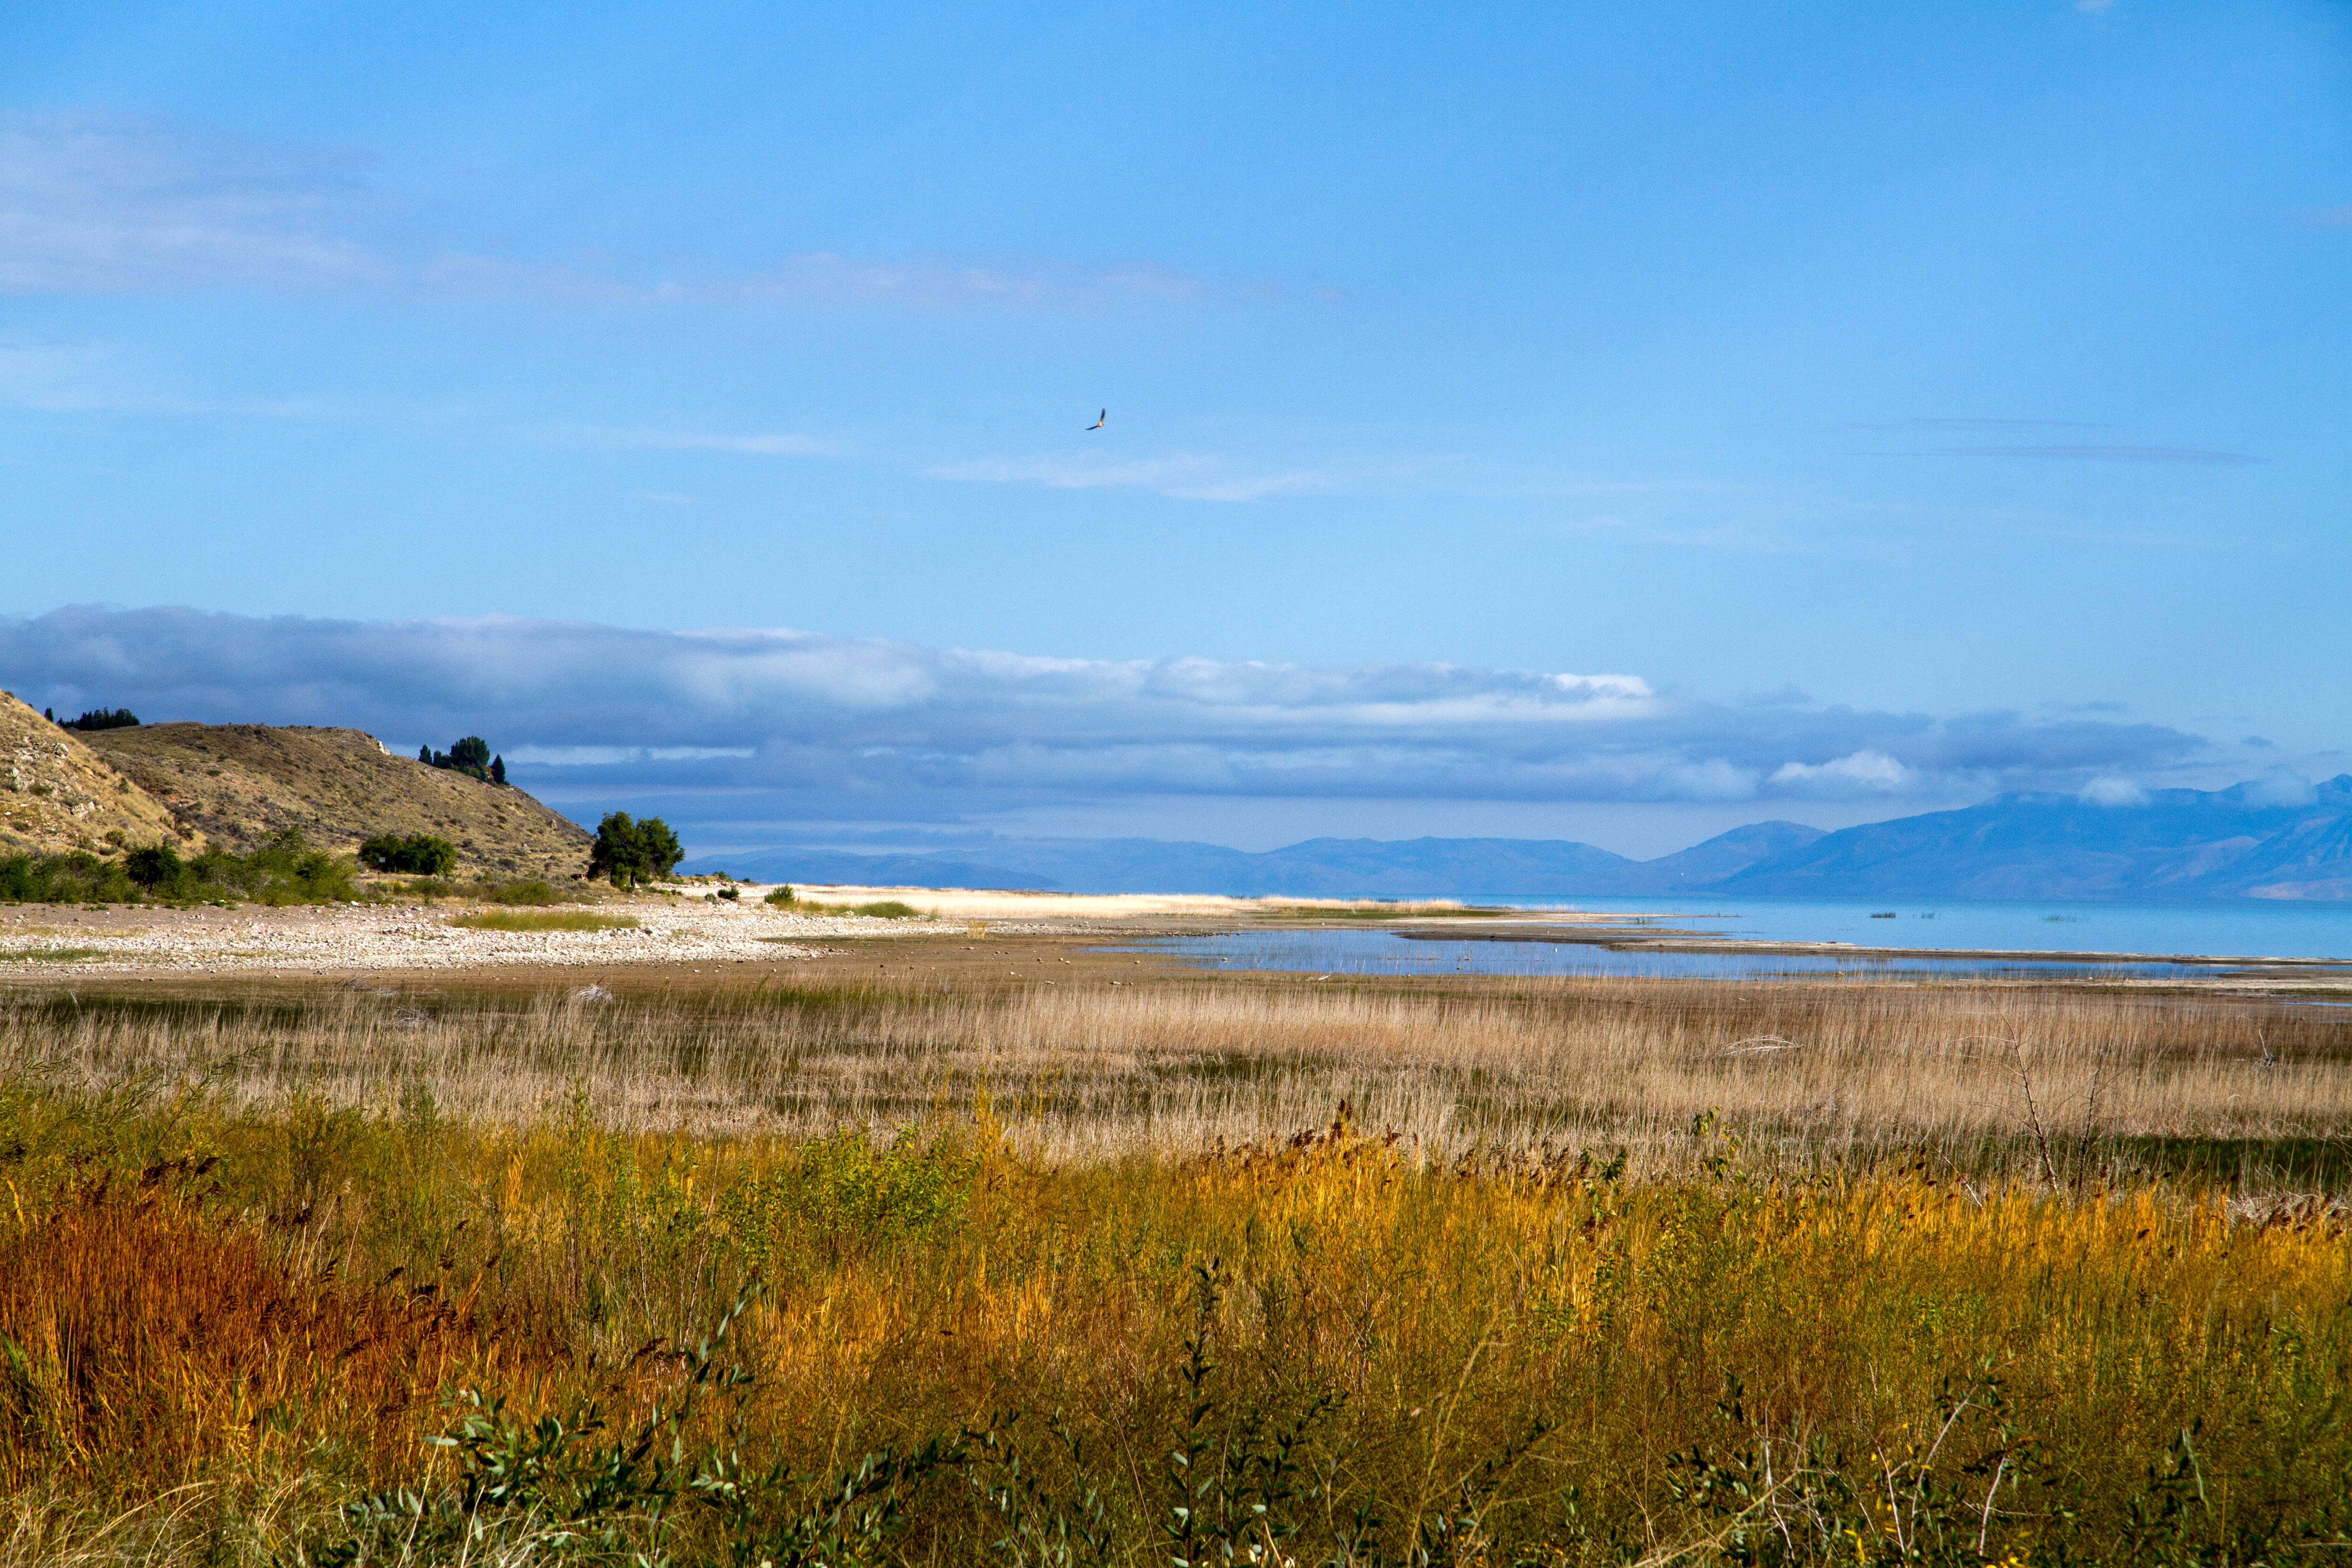
beach, landscape, sea, coast, grass, sand, ocean, horizon, marsh, wilderness, cloud, prairie, morning, hill, shore, cliff, usa, america, bay, reservoir, terrain, plain, grassland, utah, wetland, habitat, loch, idaho, ecosystem, steppe, salt marsh, rural area, landform, natural environment, geographical feature, baer lake